Lincoln Hospital (Durham, North Carolina)

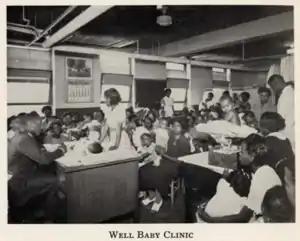
Well Baby Clinic at Lincoln Hospital, circa 1938.

In addition to STI screening at birth, Lincoln also worked to reduce child mortality through postnatal and childhood care in the Well Baby Clinic. Black mothers were encouraged to bring their children back for check-ups, to ensure that their babies were reaching growth and weight standards for their age. Proper diets and feeding schedules were also taught to the mother. All babies at the clinic were immunized. In 1963, the state calculated the rate of infection among African American children to be lower than the rate among white children in Durham. The pediatric department also later offered specialized programs such as the Crippled Children's Clinic—a joint effort between Lincoln and Duke Hospital's orthopedic departments. In 1937, the infant death rate for babies under one year of age in Durham County was reduced to 52.2 per 1000 live births among whites and 94.2 per 1000 among blacks.